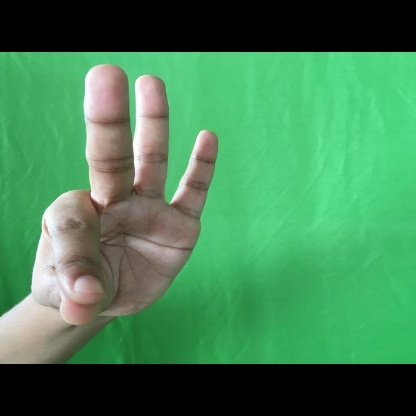
Mudra: Hamsasyam